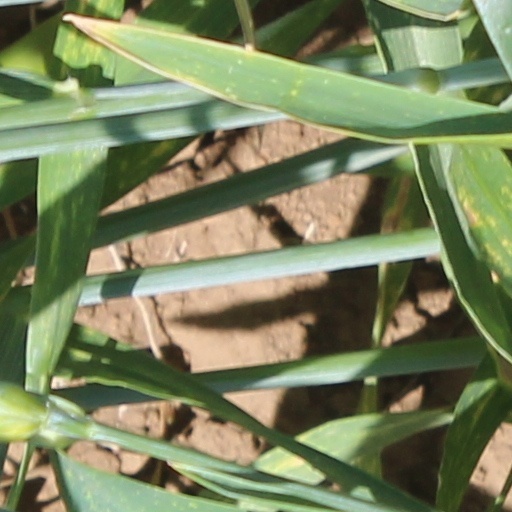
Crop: wheat